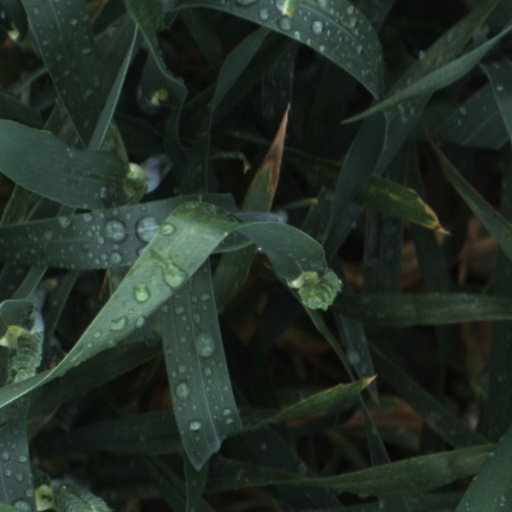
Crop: wheat